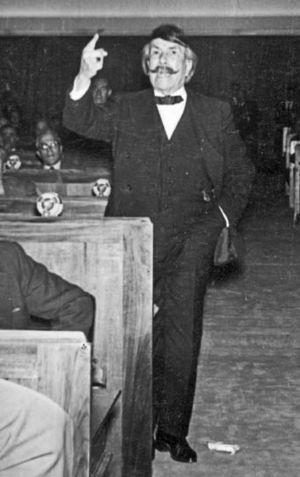
Alfredo Lorenzo Ramón Palacios, mieux connu sous le nom d'Alfredo Palacios était un avocat, homme politique, essayiste et professeur d'université argentin. Il fut l'une des grandes figures historiques du Parti socialiste d'Argentine et compte sans doute parmi les hommes politiques les plus influents de l'Argentine du XXᵉ siècle, aux côtés notamment de Perón et d'Yrigoyen, desquels il fut l'adversaire.